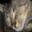
Label: cat